Insect pheromones

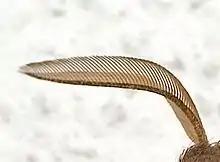
Antenna of a Lasiocampidae

The sex pheromone cocktail emitted by a female insect spreads downwind. In the recipient male, the molecules strike the antennae, where reception of the pheromones takes place by means of olfactory cells on the olfactory hairs or sensilla. The antennae adsorb about 30% of the pheromone molecules contained in an airstream. The remaining molecules hit the outer exoskeleton where they are enzymatically degraded.